Answer in natural language. Considering the relative positions, is gray stone pedestal sink above or below black plastic waste bin? Choose between the following options: above or below
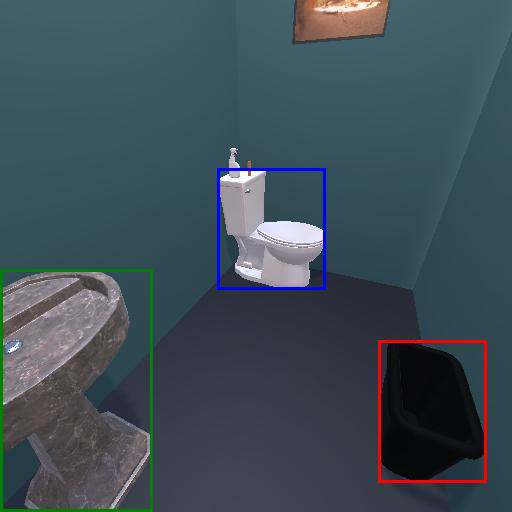
<answer>below</answer>